Möngke Khan

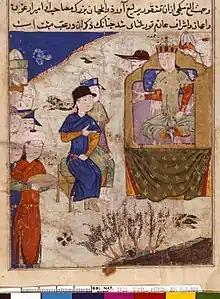
Möngke and his court, depicted in the "Tarikh-i Jahangushay"

Möngke Khan (also Möngke Khagan or Möngke; 11 January 120911 August 1259) was the fourth khagan of the Mongol Empire, ruling from 1 July 1251 to 11 August 1259. He was the first Khagan from the Toluid line, and made significant reforms to improve the administration of the Empire during his reign. Under Möngke, the Mongols conquered Iraq and Syria as well as the kingdom of Dali (modern Yunnan).